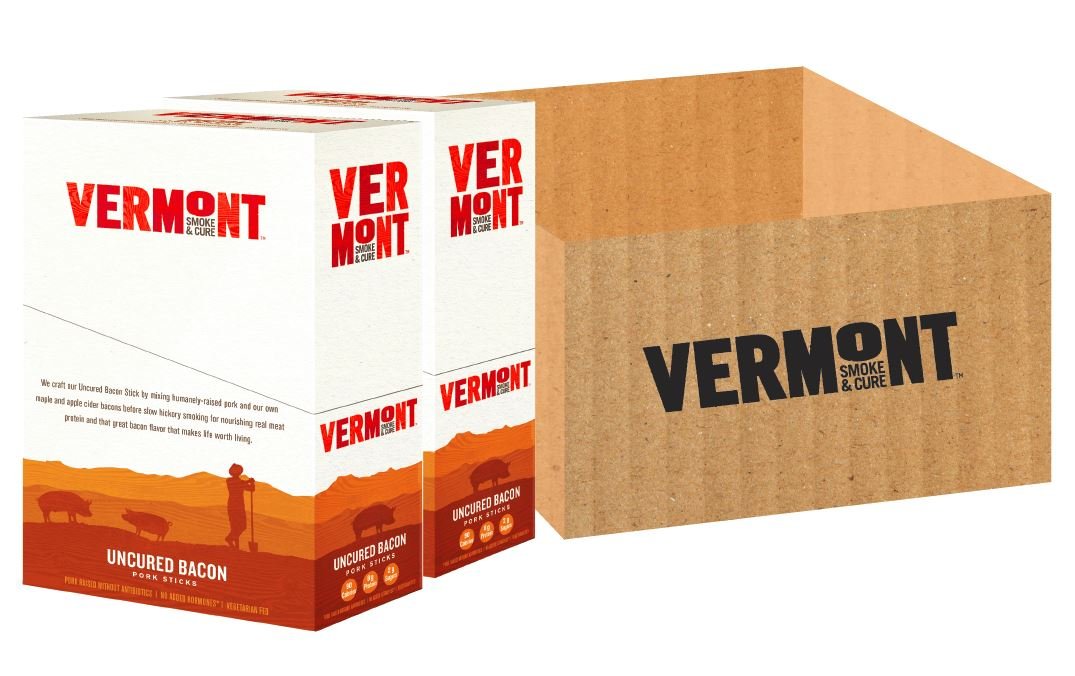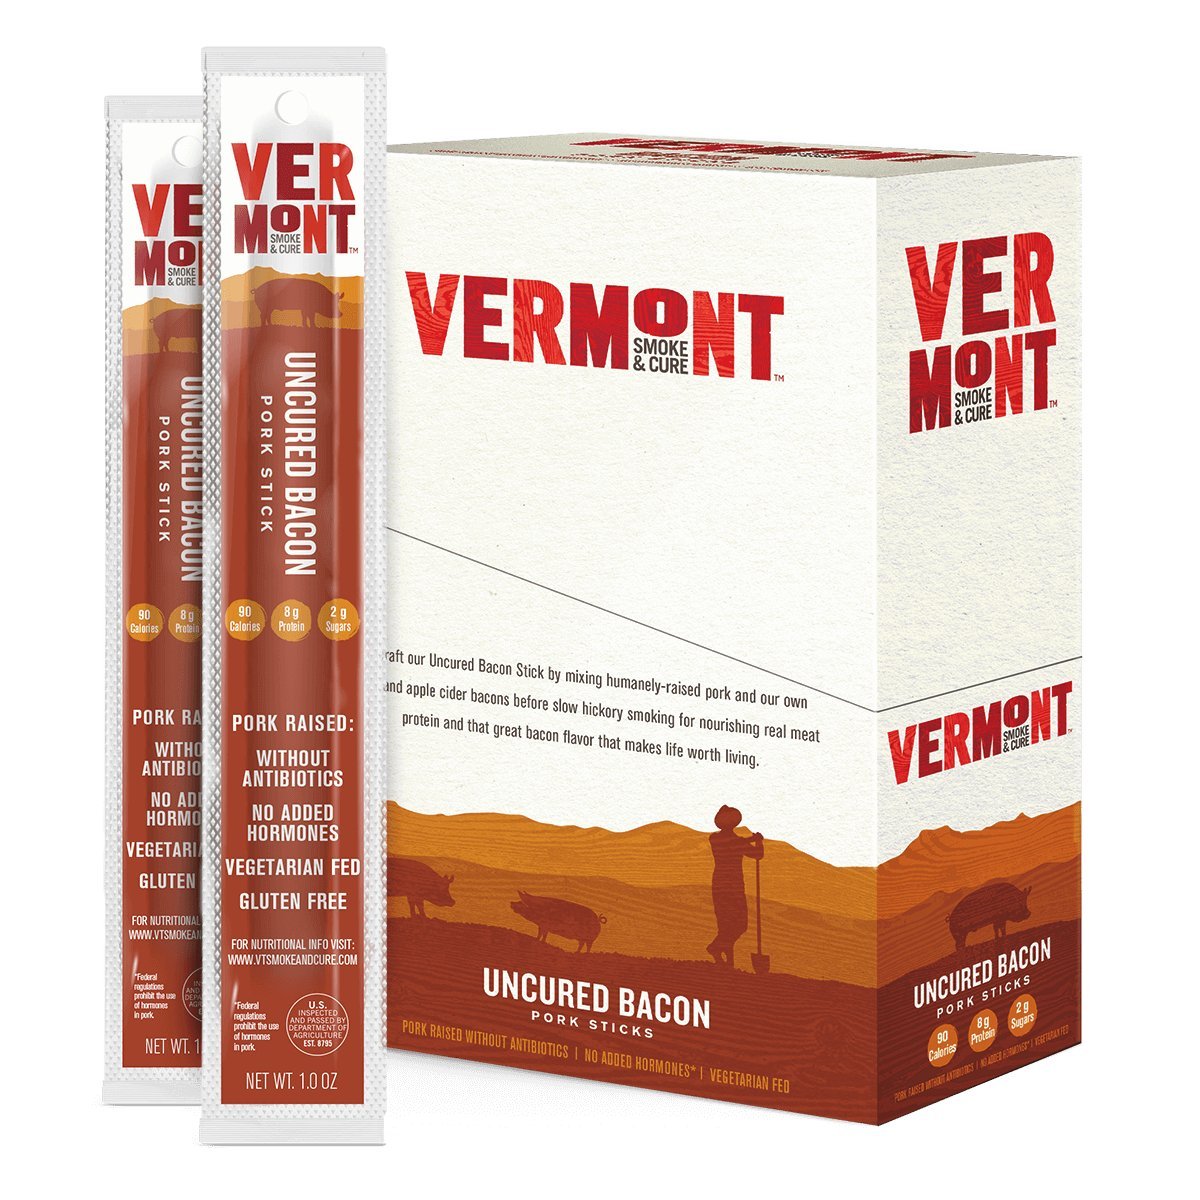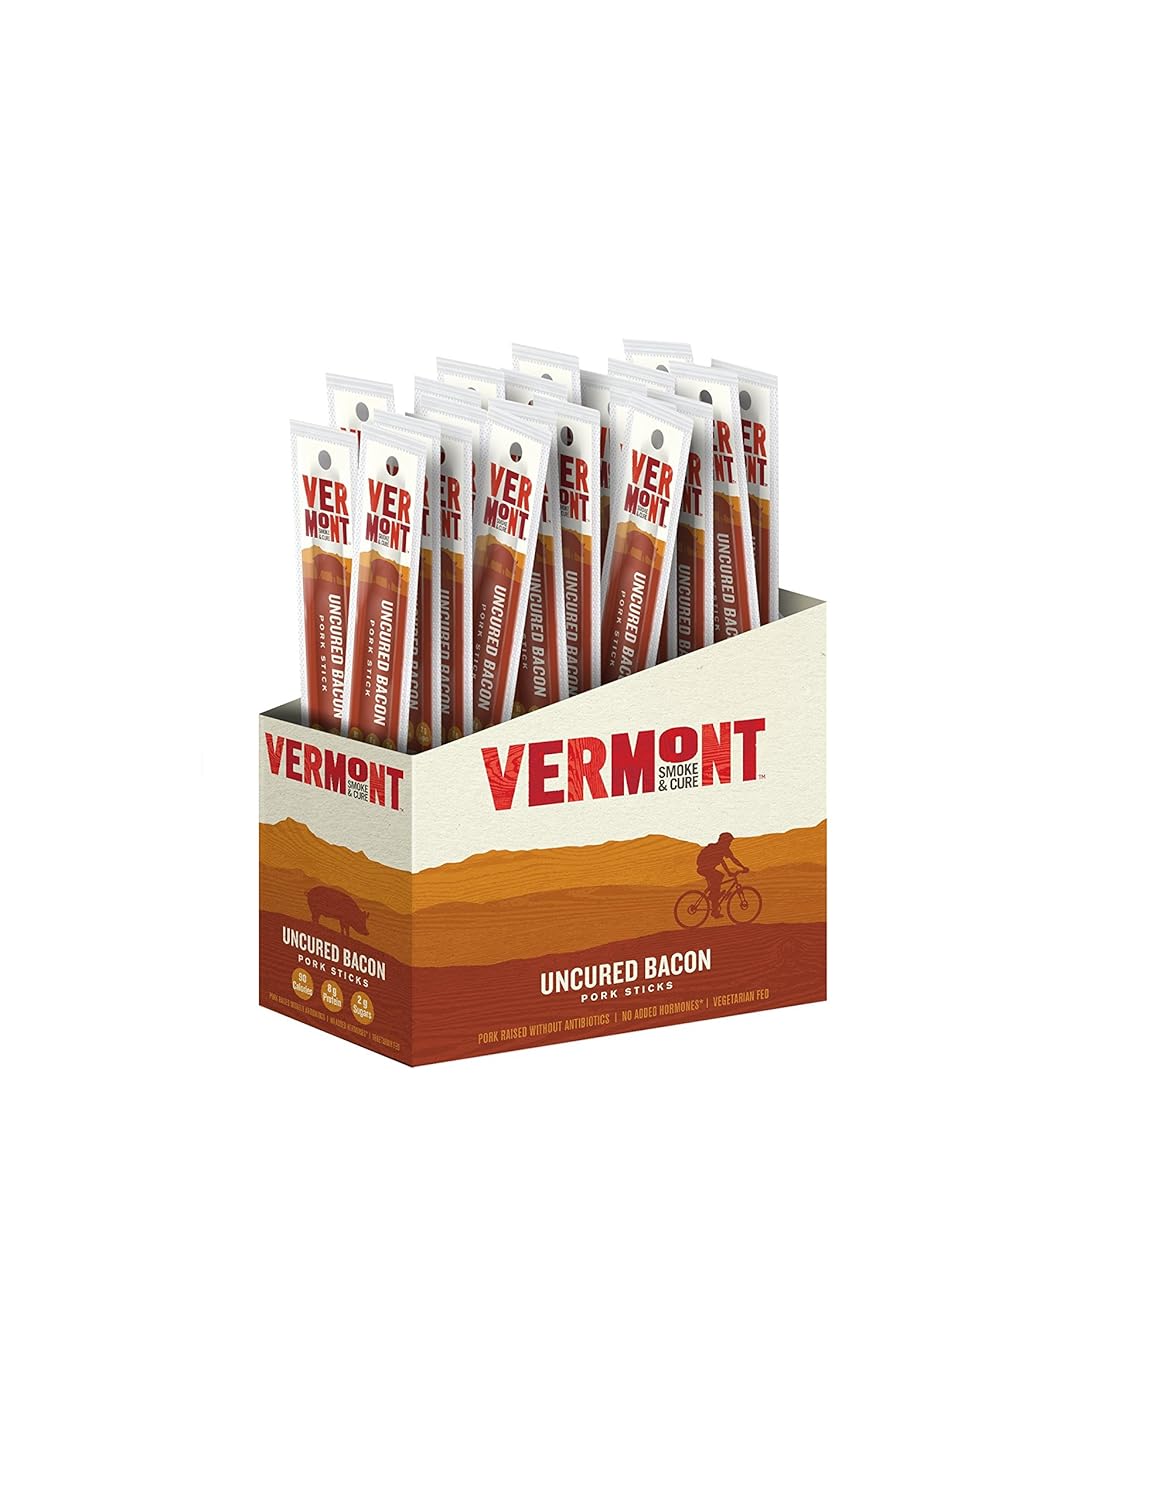
Vermont Smoke and Cure Meat Sticks - Pork Sticks - Gluten-Free Snack - Uncured Bacon -1oz Jerky Stick - 48 count
Category: Grocery
Slow hickory smoked, our Uncured Bacon Pork Stick is made with maple syrup and spices for the right balance of salty and sweet.
Features: 6g protein, 110 calories, 3g carbs, 380mg sodium-per stick | Real pork, real flavor: No fillers, no MSG, no added sodium nitrite, no artificial preservatives. | Paleo-friendly, low carb, low calorie, high protein meat snack | Proudly made in Vermont, USA